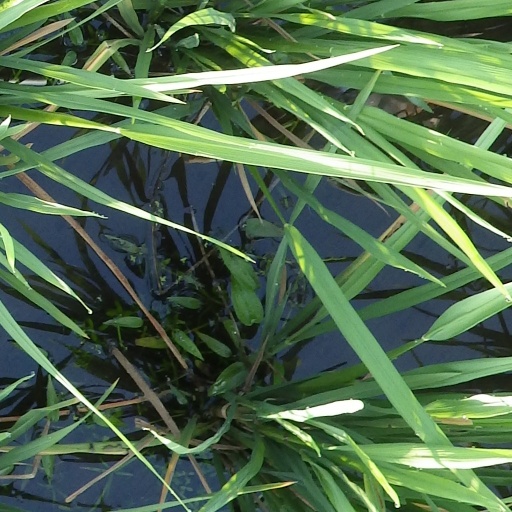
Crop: rice